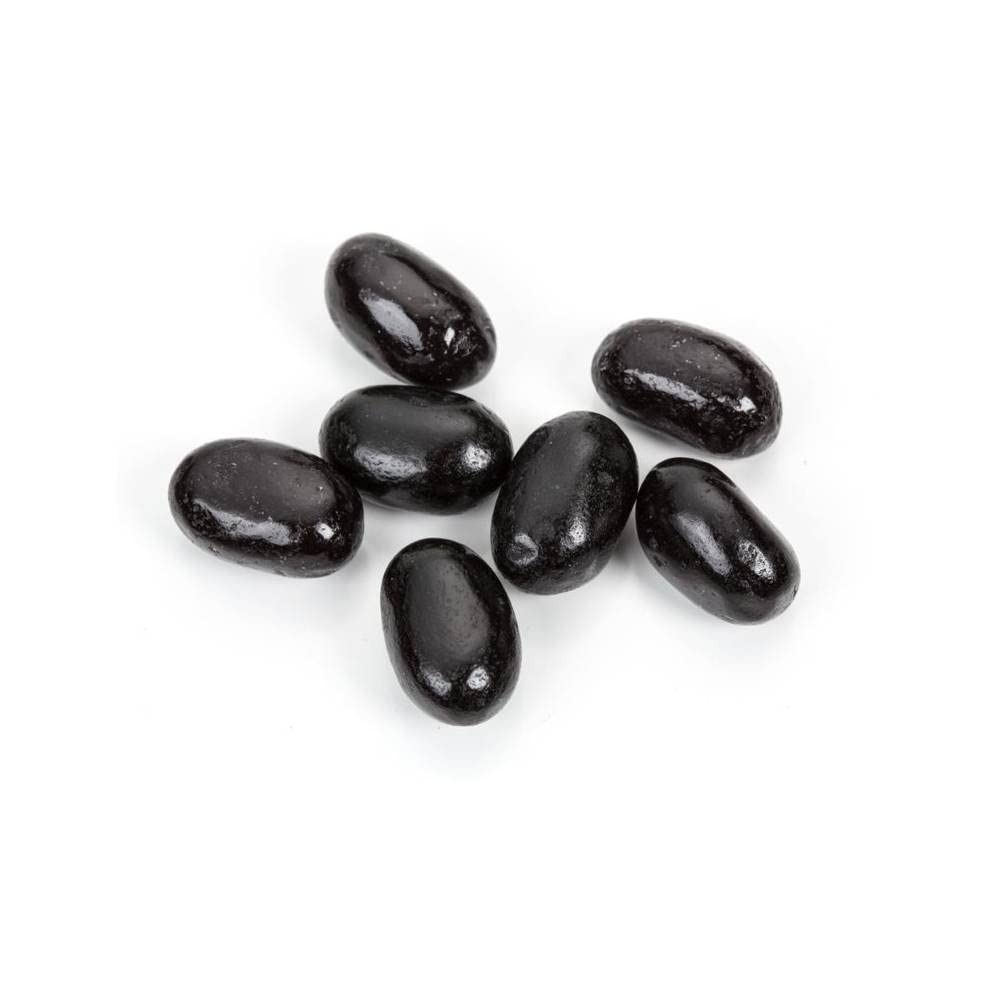
Item Name: Lingtoolator icorice Jelly Beans, Four 19-oz Bags of Jumbo Jelly Beans
Bullet Point 1: Includes four 19-oz bags, so you'll be well stocked
Bullet Point 2: About 104 jelly beans per bag!
Bullet Point 3: A great candy for licorice fans
Bullet Point 4: Each bag net wt 19 oz
Product Description: Get More Black Licorice Flavor in Every Bean No more picking through the jelly bean bag - we gathered up all the black jelly beans for you! Jumbo-size beans are about 1"L, so you're getting more of that irresistible, black licorice flavor in every bite.Mexico. Includes four 19-oz bags, so you'll be well stocked. About 104 jelly beans per bag!. A great candy for licorice fans. Each bag net wt 19 oz.
Value: 76.0
Unit: Ounce

Price: 24.99